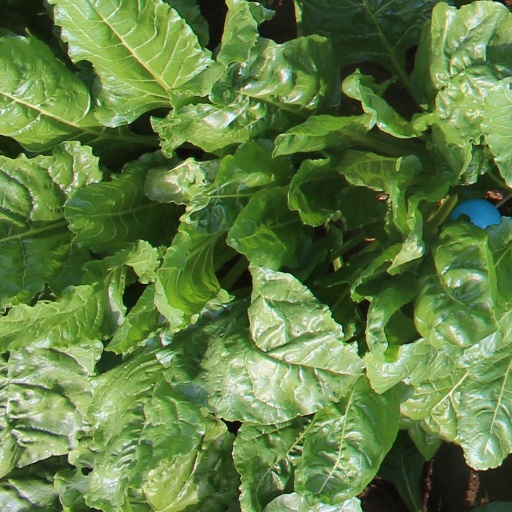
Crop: sugar beet